Michael Jordan (mycologist)

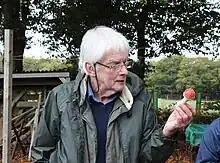

Michael Jordan is an English mycologist, author of "The Encyclopedia of Fungi of Britain and Europe", founder and chairman of the Association of British Fungal Groups (ABFG).